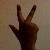
The image shows a hand gesture representing the number 3 in Indian Sign Language.